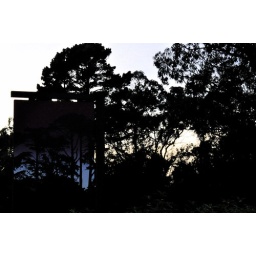
trees and tree sign in Golden Gate Park